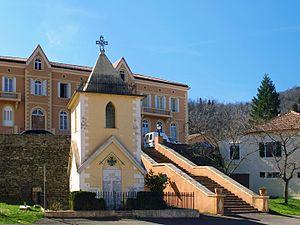
Campile, Castagniccia (Corse) - Monument aux morts This building is indexed in the Base Mérimée, a database of architectural heritage maintained by the French Ministry of Culture,
Campile est une commune française située dans la circonscription départementale de la Haute-Corse et le territoire de la collectivité de Corse. Le village appartient à la piève de Casacconi dont il est historiquement le chef-lieu, en Castagniccia.